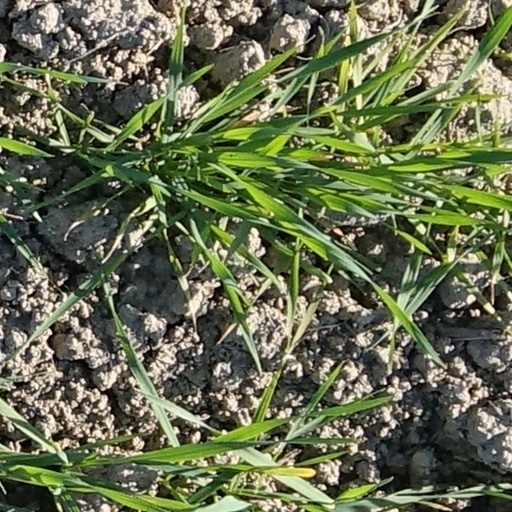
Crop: wheat